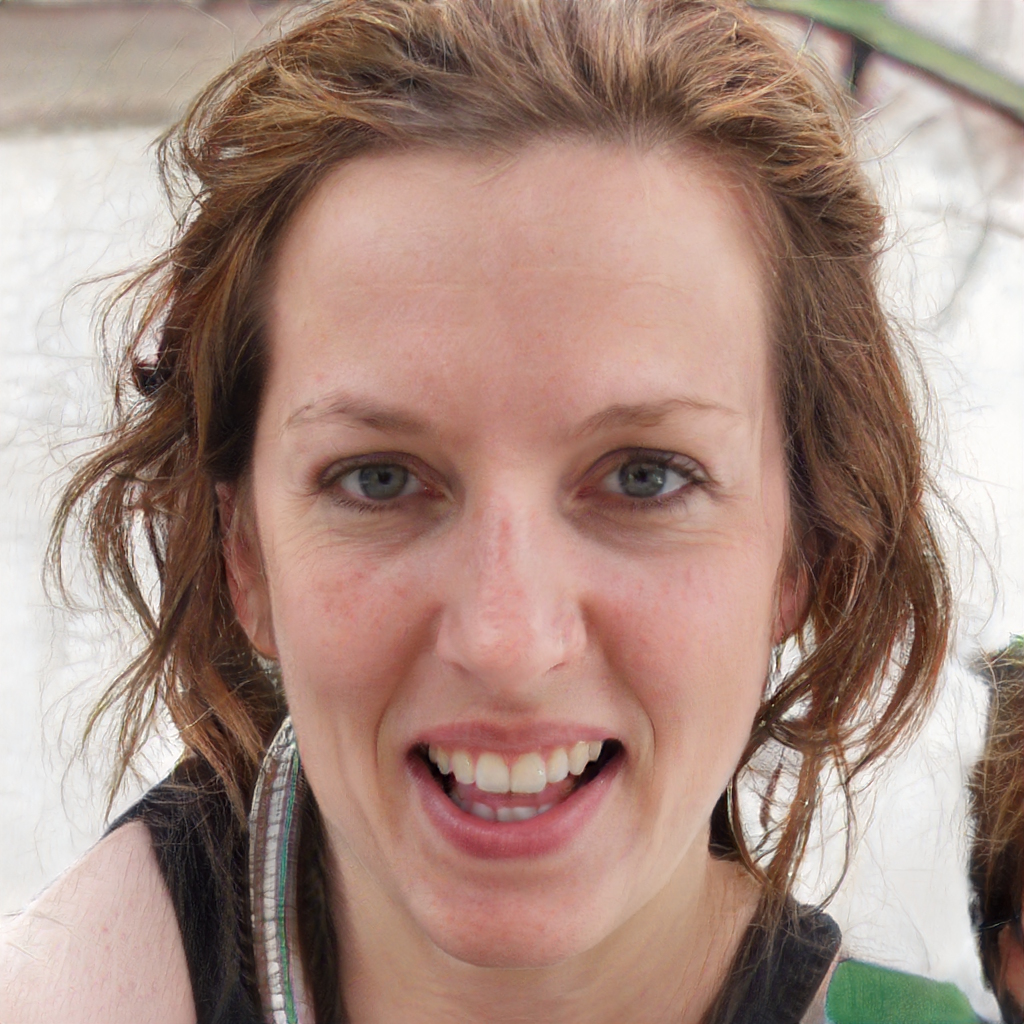
Portrait style: Real Portrait